Lluther

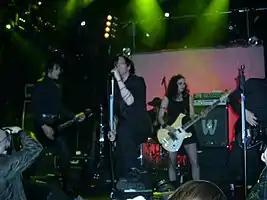
Live @ The Village 27/01/07

Lluther is an Irish noise rock/alternative metal band from Dublin, Ireland, founded in 2004 by songwriter/producer Gerry Owens. The band has released two studio albums, one EP, and seven singles.